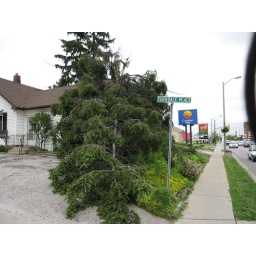
A tree fell onto a building right next door to where I was staying in Leamington.